Light rail

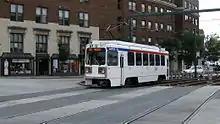
SEPTA's 101 trolley pulling into 69th Street Terminal near Philadelphia

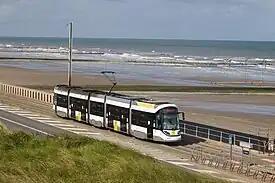
The Coast Tram operates over in Belgium connecting several town centres

The use of the generic term "light rail" avoids some serious incompatibilities between British and American English. The word "tram", for instance, is generally used in the UK and many former British colonies to refer to what is known in North America as a streetcar, but in North America "tram" can instead refer to an aerial tramway, or, in the case of the Disney amusement parks, even a land train. (The usual British term for an aerial tramway is "cable car", which in the US usually refers to a ground-level car pulled along by subterranean cables.) The word trolley is often used as a synonym for "streetcar" in the United States but is usually taken to mean a cart, particularly a shopping cart, in the UK and elsewhere. Many North American transportation planners reserve "streetcar" for traditional vehicles that operate exclusively in mixed traffic on city streets, while they use "light rail" to refer to more modern vehicles operating mostly in exclusive rights of way, since they may operate both side-by-side targeted at different passenger groups.